Kolkata Police

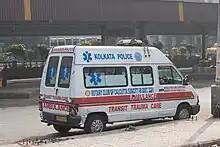
A Kolkata police ambulance

The jurisdiction of the Kolkata Police covers the area of Kolkata District and an adjacent area as well. That adjacent area, like Kolkata District, is within the boundaries of the Kolkata Municipal Corporation. The Kolkata Police's entire area comprises all 144 wards of the KMC. In March 2009 Kolkata police took 17 police stations of North and South 24-Pargana district under its wing. In September 2011 Kolkata police again extended their jurisdiction to 17 more police stations in the adjacent South 24-Parganas district in an effort to improve police service.